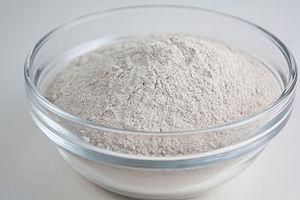
Languidic est une commune française située dans le département du Morbihan en région Bretagne.